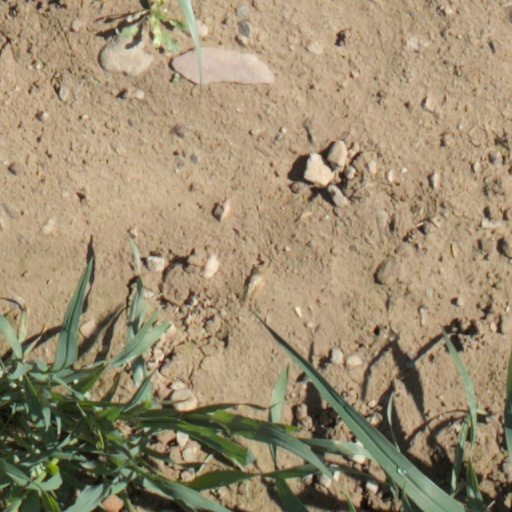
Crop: wheat